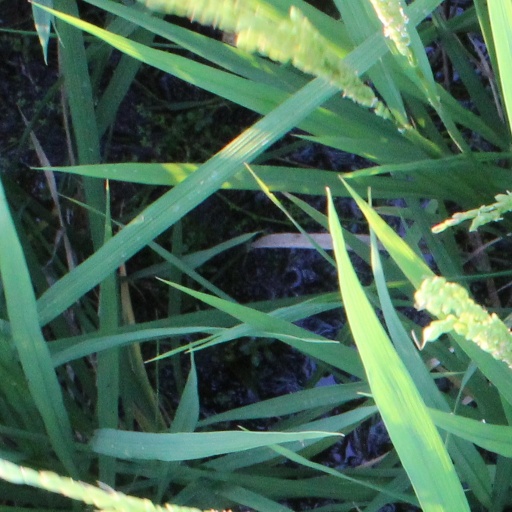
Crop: rice